Precursors to anarchism

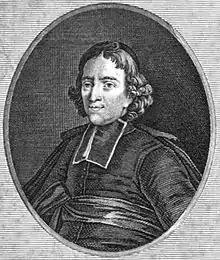
Jean Meslier

In medieval Persia, Mazdak, a Zoroastrian prophet and heretic now considered a proto-socialist, called for free love, abolition of private property and overthrow of the king. He saw sharing as a religious duty and that no one should have more than others, though sources dispute whether he advocated communal ownership or redistribution. The latter claim being that he gave land, possessions, women and slaves from the rich to the poor. He and his thousands of followers were massacred in 582 CE but his teaching went on to influence Islamic sects of the following centuries.